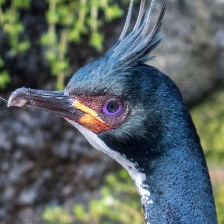
Species: AUCKLAND SHAQ
Scientific name: LEUCOCARBO COLENSOI